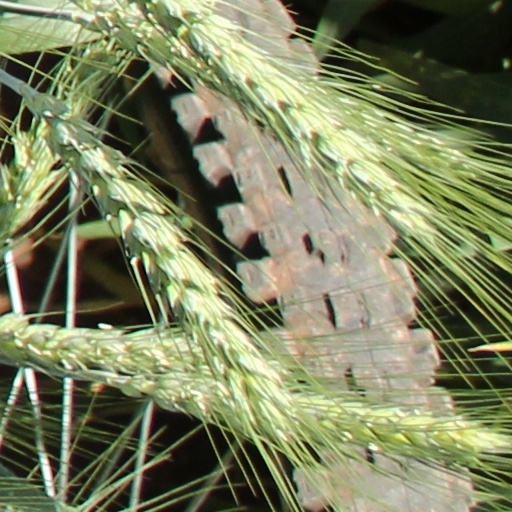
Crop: wheat